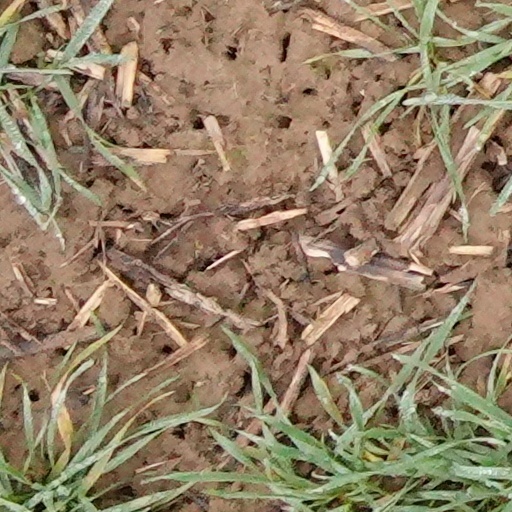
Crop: wheat